Question: Please indicate a possible affordance area of the bench that can be used for lying on
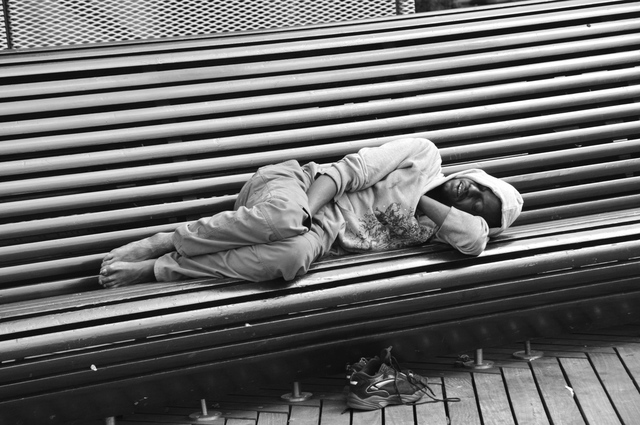
Answer: [3.5, 192, 638.5, 413]